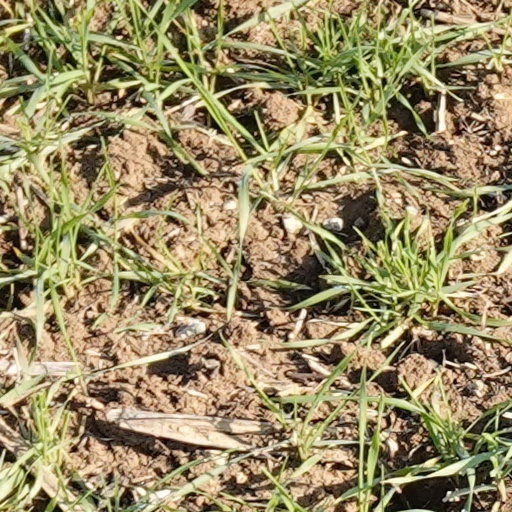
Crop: wheat